Eliot Engel

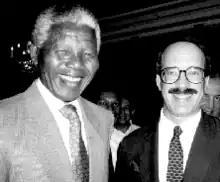
Engel with Nelson Mandela

Engel is a supporter of recognizing Jerusalem as the capital of Israel, and has also been an advocate for the causes of Albanian-Americans and ethnic Albanians in Kosovo. In 2003, he authored the Syria Accountability and Lebanese Sovereignty Restoration Act, which was signed into law by President George W. Bush on December 12, 2003. In this Law, Congress authorized penalties and restrictions on US relations with Syria for its occupation of Lebanon, and for its relationship with terrorist groups. Syria withdrew all forces from Lebanon in 2005 after the Cedar Revolution.